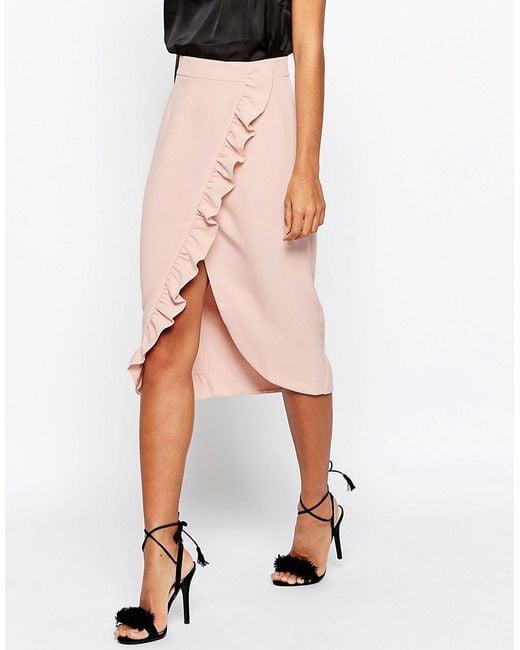
Drapierter Rock mit Rüschen auf einer Seite in pastellrosa und schwarzen Fantasy Heels